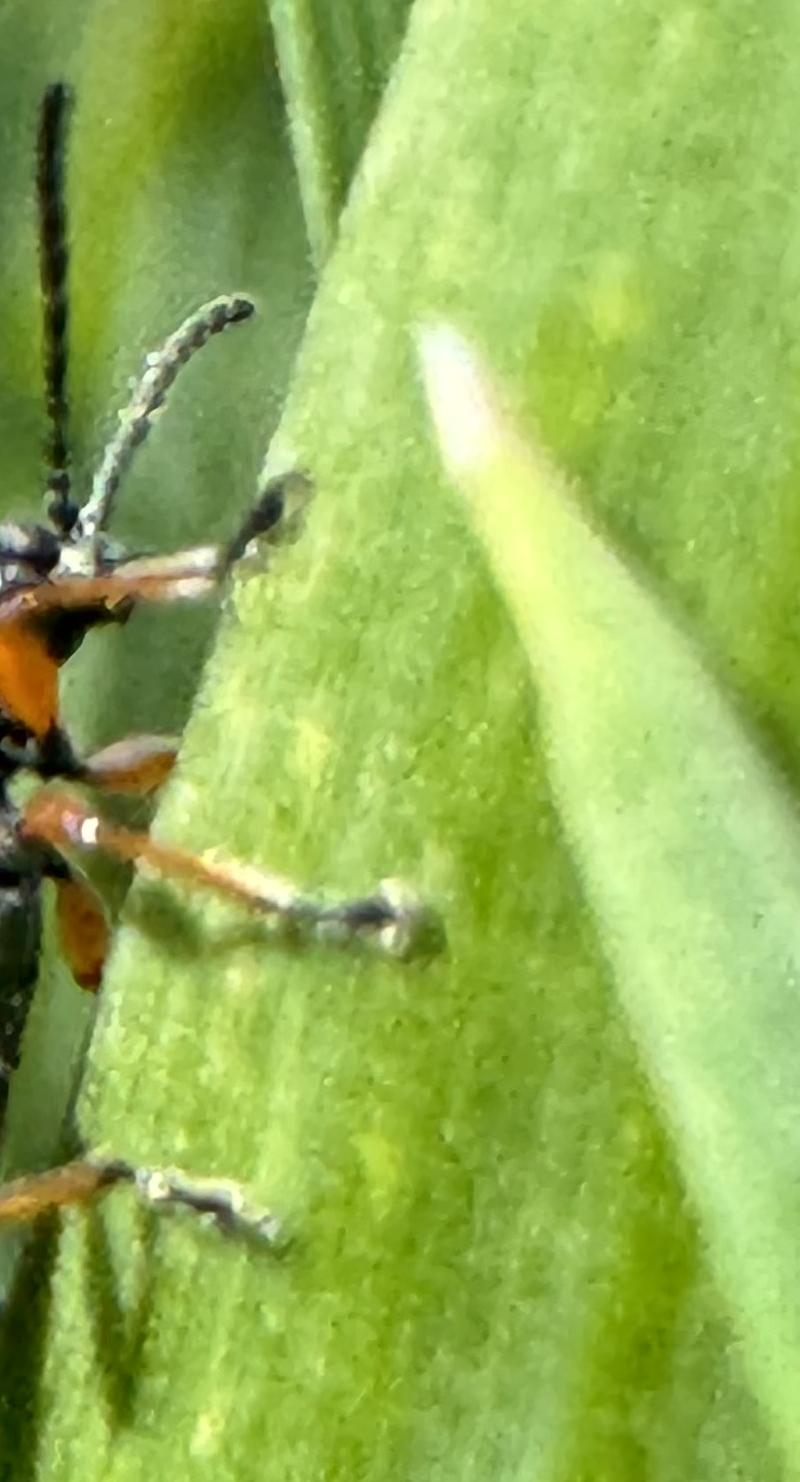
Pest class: cereal_leaf_beetle